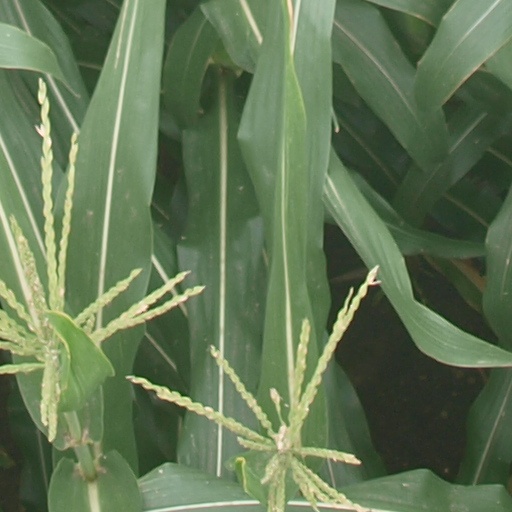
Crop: maize; corn